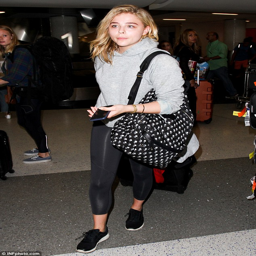
laid back look : the actress looked cosy in a grey hooded sweatshirt and black cropped leggings